Samuel Franklin Cody

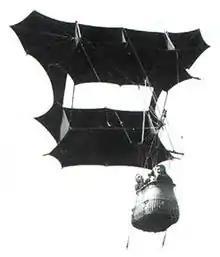
Man-lifting War Kite designed by Cody

It is not clear why Cody became fascinated by kite flying. Cody liked to recount a tale that he first became inspired by a Chinese cook; who, apparently, taught him to fly kites, whilst travelling along the old cattle trail. However, it is more likely that Cody's interest in kites was kindled by his friendship with Auguste Gaudron, a balloonist Cody met while performing at Alexandra Palace. Cody showed an early interest in the creation of kites capable of flying to high altitudes and of carrying a man. Leon also became interested, and the two of them competed to make the largest kites capable of flying at ever-increasing heights. Vivian too became involved after a great deal of experimentation.